In the Bar of a Tokyo Hotel

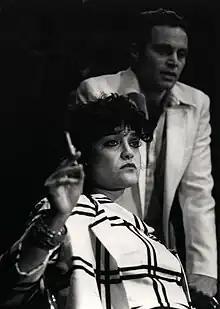
Angelique Rockas as Miriam, Nic d`avirro as Mark Internationalist Theatre

Although credited to the direction by Herbert Machiz, Tennessee Williams took over the direction and staged the play himself for its off-Broadway premiere at the Eastside Playhouse on May 11, 1969. It ran for 25 performances. The cast included Donald Madden as Mark, Anne Meacham as Miriam, and Lester Rawlins as Leonard.